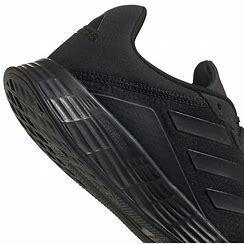
Brand: Adidas
Model: Duramo SL Lauf